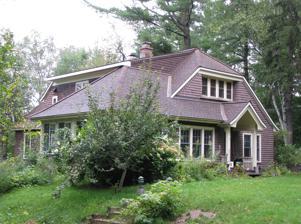
Building: Lane Cottage (Saranac Lake, New York)
Country: United States of America
Year built: 1923
Historic house in New York, United States United States historic place Lane Cottage U.S. National Register of Historic Places Lane Cottage, September 2008 Show map of New York Show map of the United States Location 4 Rockledge Rd., North Elba / Saranac Lake, New York Coordinates 44°19′47″N 74°7′22″W / 44.32972°N 74.12278°W / 44.32972; -74.12278 Area less than one acre Built 1923 Architectural style Shingle Style MPS Saranac Lake MPS NRHP reference No. 92001434 Added to NRHP November 6, 1992 Lane Cottage is a historic cure cottage located at Saranac Lake , town of North Elba in Essex County, New York .  It was built about 1923 and is an L-shaped frame structure clad in cedar shingles with a jerkinhead gable roof in the Shingle Style .  It features an open gable portico with gracefully curved gable returns and a cure porch.  It was built by Edward Shaw for his wife, who had tuberculosis . The Shaws had two young children; fearing that they would contract TB from Mrs. Shaw, a separate house was built for them, nearby. It was listed on the National Register of Historic Places in 1992. References